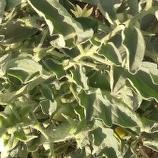
Crop: Tomato
Condition: virosis-d